List of Marthandavarma characters

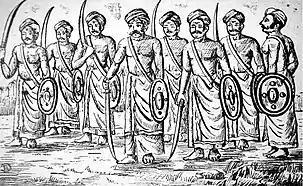
Ettuveetil Pillais

Ettuveettil Pillais or Ettuveettil Pillamar refers to the chiefs of eight noble Nair families in the yesteryear Venad (Travancore). They were one of the main groups who conspired against the accession of Marthanda Varma. In the royal edicts, one of the Ettuveetiil Pillais mentioned in the novel, Kudamon Pillai is referred to in one of the groups of conspirators prevailed against Marthanda Varma. According to Dr. P. Venugopalan, Ettuveettil Pillais mentioned in the novel are based on the verses from "Sree Veera Marthandavarmacharitham" Aattakatha, which was published during 1883–1884 by P. Govinda Pillai. In the novel except for Thirumadathil Pillai, all other titles of Ettuveettil Pillais are in reminiscence of the references made in the verses, an extract from which is also given as an epigraph to the eleventh chapter of the novel. P. Shangoony Menon stated the eight titles of Ettuveettil Pillais. V. Nagam Aiya states that their titles are the names of the villages they headed and not their family names. According to P. Shangunny Menon, Madambies or Madampimar, the petty chiefs who were confederates of Ettuveettil Pillais, by whom the former group were influenced to become a powerful combination with the latter group. In the Malayalam translation of "History of Travancore from the Earliest Times", C. K. Kareem claims that Ettuveettil Pillais were gradually grown as Madambies, even though it conflicts with the source material. Dewan Nanoo Pillai refers that Madampimars and Ettuveettil Pillais were the hereditary enemies of Marthanda Varma. T. K. Velu Pillai claims that Ettuveettil Pillais are mistaken for the Madathil Pillais, who were entrusted to manage the properties of six madams or areas; and that the chiefs or leaders were Ettuveettil Madambimar and not Ettuveettil Pillamar. He also claims that Kulathur Pillai and Kazhakkoottathu Pillai were mentioned as Pillais of six houses including the name of a Tamilian in the royal edicts, even though there are no such explicit informations in the referred royal edicts, "Mathilakam Records – M. Doc. CXXX". Dr. Ibrahim Kunju cites the references of conspiracy by Pillais in "Letters to Tellicherry", the British records. In the novel, Ettuveettil Pillais play as main supporters of Padmanabhan Thambi by framing and executing lethal plans against Marthanda Varma, and one of the Pillais, Kudamon Pillai is killed by Ananthapadmanabhan.